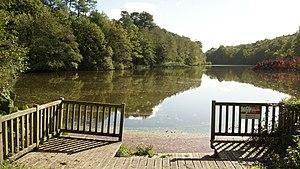
Vue de l'étang du Moulin de Quip au niveau du quai
Allaire [alɛʁ] est une commune du département du Morbihan, en Bretagne, en France.